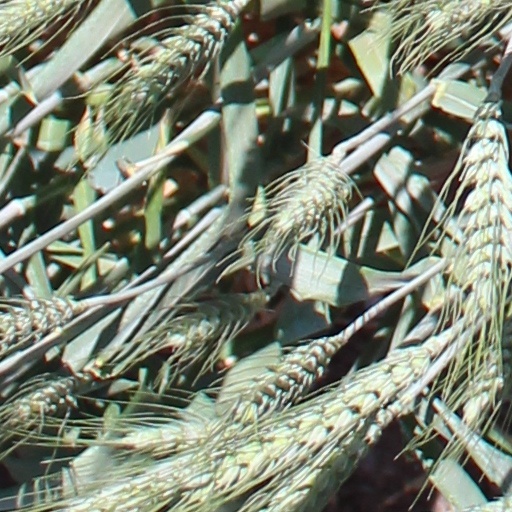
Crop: wheat